The Grief of Others

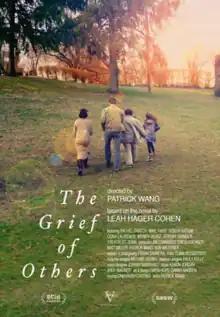

The Grief of Others is a 2015 American tragedy film written and directed by Patrick Wang. It is based on the 2011 novel "The Grief of Others" by Leah Hager Cohen. The film stars Wendy Moniz, Trevor St. John, Rachel Dratch, Chris Conroy, Sonya Harum, and Mike Faist.